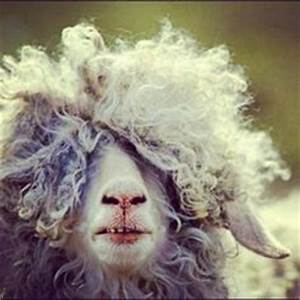
Label: pecora